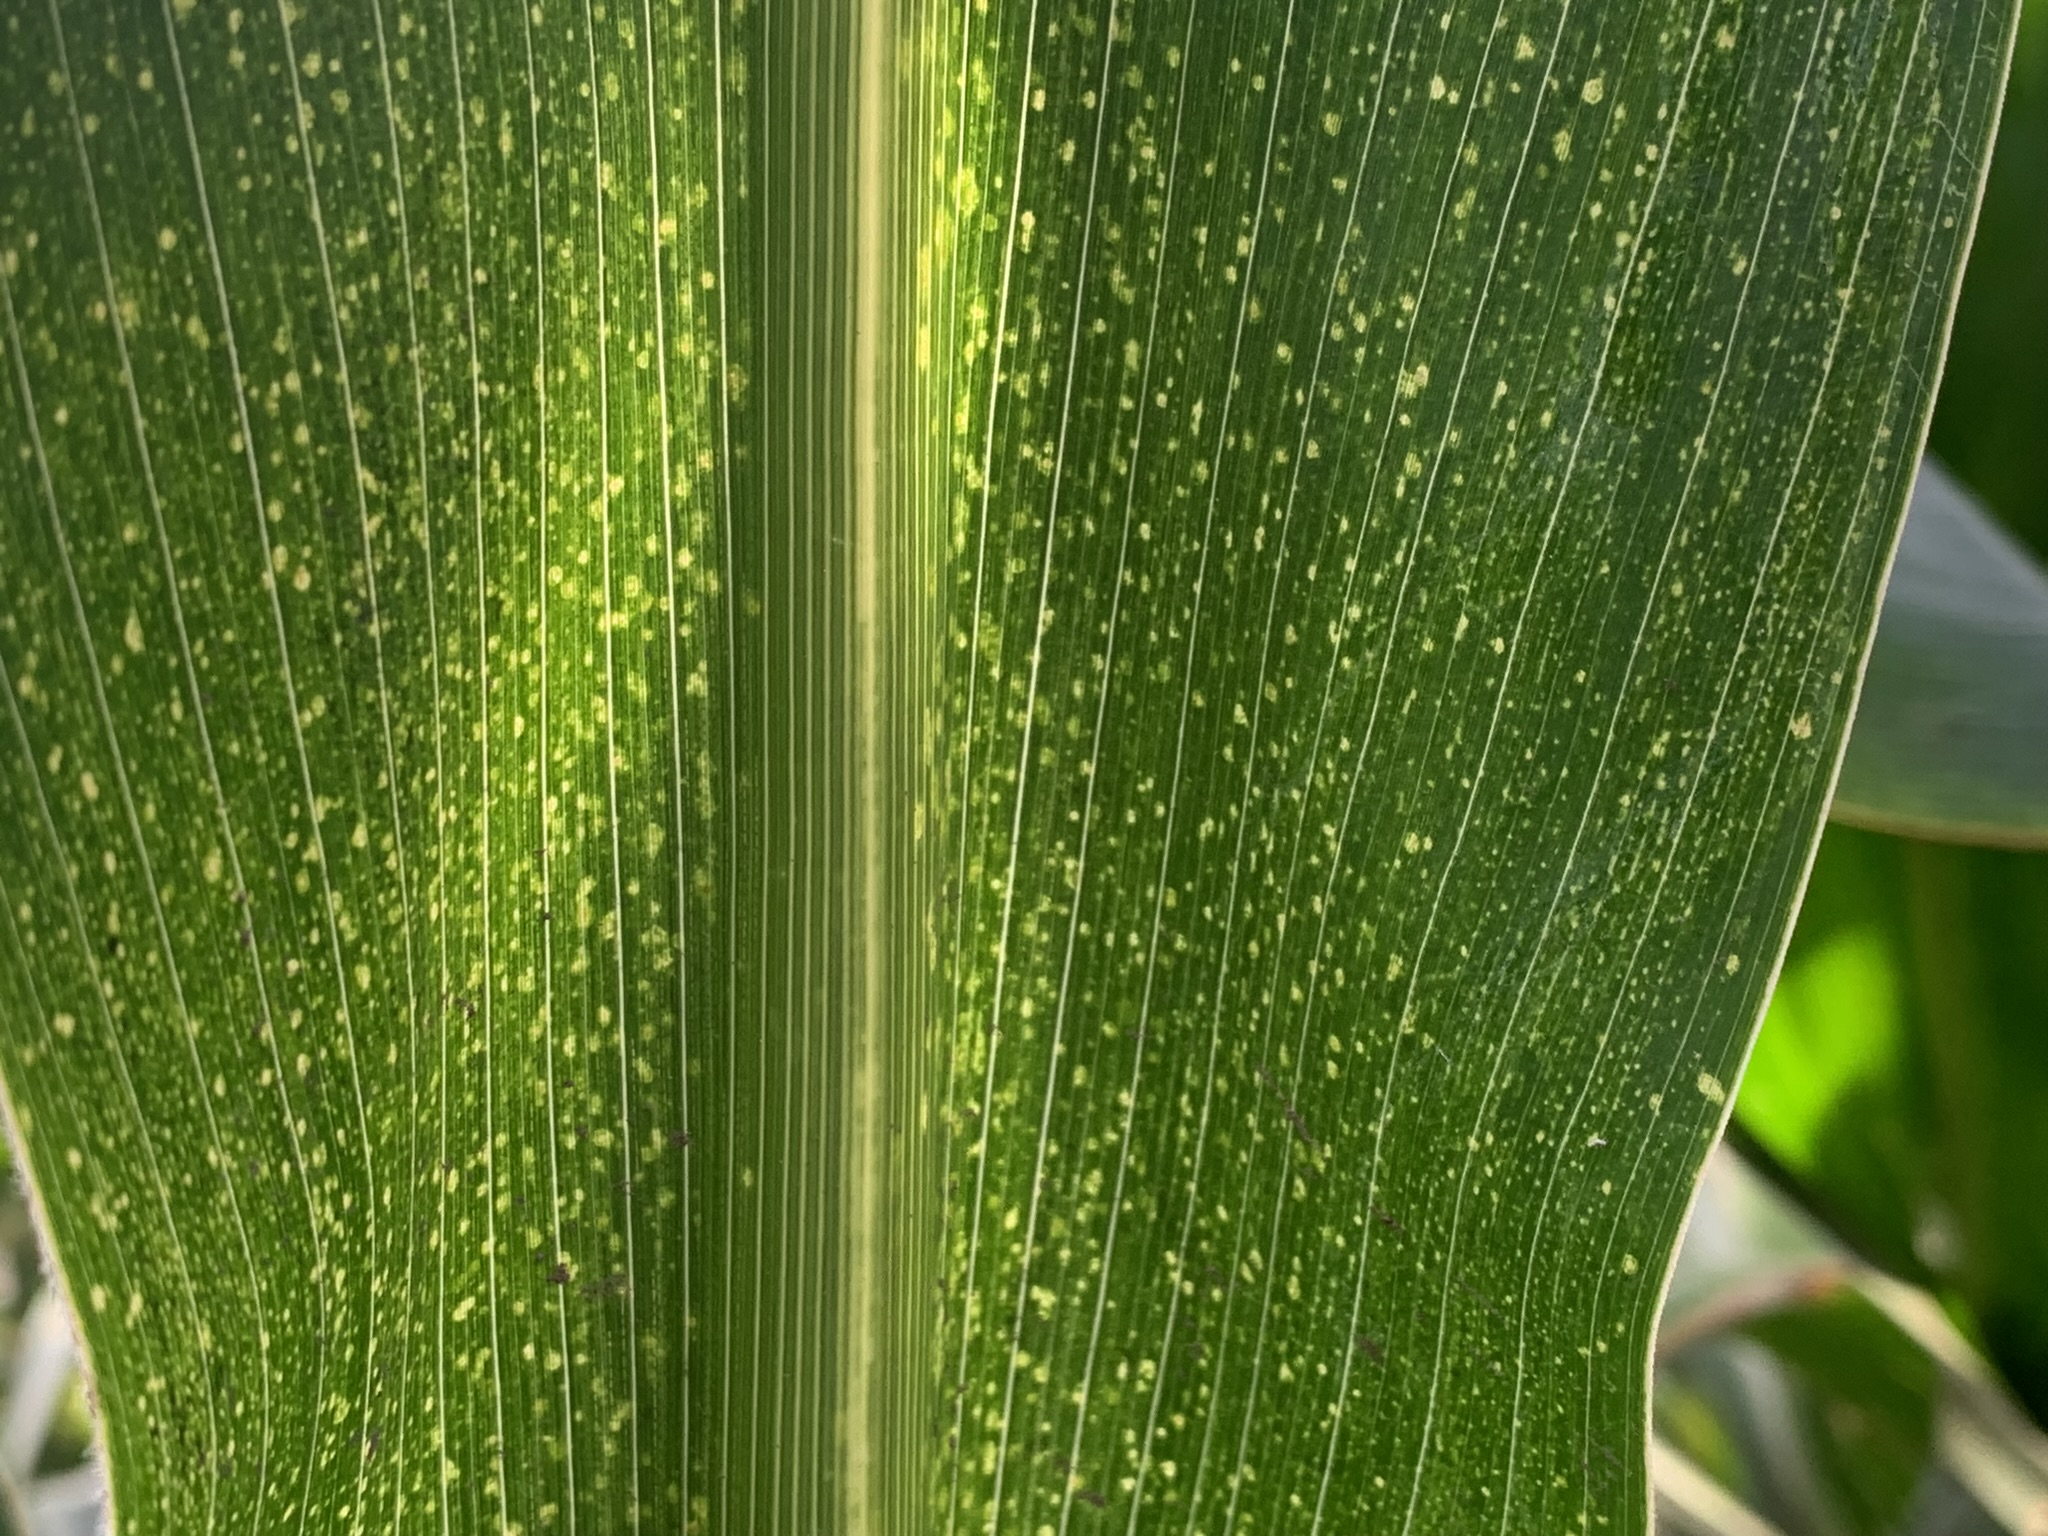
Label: MLN